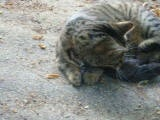
A blurry photo of a cat interested in a bug.
A cat is curled up on the ground and appears to be grooming itself.
a cat outside on the ground licking it self.
A cat is laying on a paved area.
A small cat is sitting on some asphalt.